Kalix Church

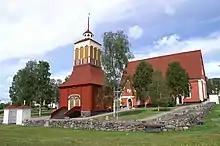
External view with the bell tower

The presently visible church was preceded by a wooden chapel. The exact time of construction of the church is not known, but it was probably constructed during the late 15th century. The church is mentioned for the first time in 1472 when archbishop Jakob Ulvsson from Uppsala visited the church in connection with the inauguration of the altarpiece of the church. The event is mentioned in a letter of indulgence, which is also the oldest written record from Kalix as well as the only letter of indulgence that is known to have been issued from the Diocese of Luleå. The inauguration of the altarpiece may have been done in connection with either the inauguration of the new church or with the start of the construction of it. The church was damaged by fire in 1595, in which a set of medieval frescos were destroyed. A wooden church porch was replaced with one made of stone in the late 17th century. In 1747 the windows were enlarged and in 1753–54 the church was renovated.